Yankee Lady

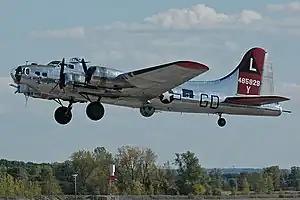
"Yankee Lady" in 2007

Yankee Lady is a Boeing B-17 Flying Fortress owned by a private collector, previously owned by the Yankee Air Museum. Originally delivered to the U.S military in 1945, the plane did not see combat action; it was used by the United States Coast Guard for over a decade. Purchased by the Yankee Air Museum in 1986, it was restored to a World War II configuration and flown for flight experience rides and airshow appearances until it was sold to a private collector in June of 2024. It has since been partially disassembled for further restoration.